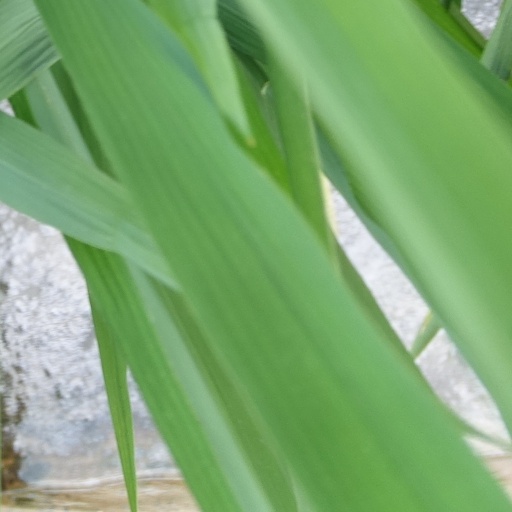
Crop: rice